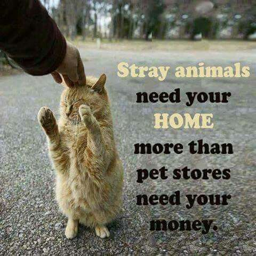
my cat was abandoned at my house .